Oscar Jorge

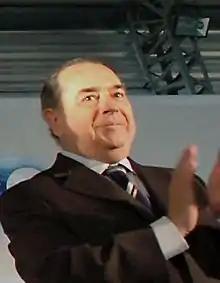

Oscar Mario Jorge (14 July 1936 – 7 July 2025) was an Argentine Justicialist Party politician who served as governor of La Pampa Province from 2007 to 2015.